2018 Overwatch League Grand Finals

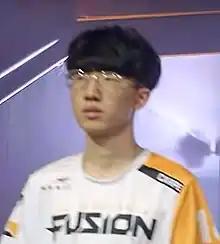
DPS Carpe

On September 20, 2017, Overwatch developer Activision Blizzard officially announced that Philadelphia Flyers owner Comcast Spectacor had acquired the rights to the Philadelphia-based Overwatch League franchise; later the team name was revealed as the Philadelphia Fusion. Shortly afterwards on November 3, their roster was revealed.